Battle of Chiari

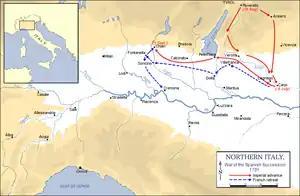
The north Italian campaign, 1701

Villeroi ignored Catinat's warning that Eugene was in a strong position, remarking that the King, "had not sent so many brave men just to look at the enemy through their spy glasses." On 1 September the Franco-Spanish infantry advanced. Deceived by the report of spies that the Imperialists were retiring, Villeroi crossed the Oglio and pushed on to Chiari expecting to attack their rear guard. The attack began around 2 p.m. when three French brigades approached Chiari and overpowered the Imperial troops there without much difficulty. However, instead of facing the rear guard the French commander encountered the whole Imperial army securely entrenched in their positions. As the Bourbons' army approached the Imperial positions, Eugene forbade his men to fire. Loading their artillery with canister shot, they only unleashed a withering fire when the Bourbon army entered point-blank range. This disordered the attackers and a chaos ensued which the French and Spanish commanders could not suppress. While this was going on Chiari was recaptured by the Imperials after a fierce struggle.